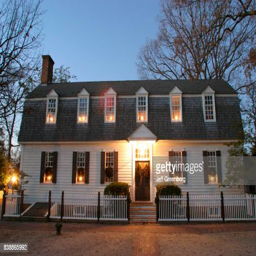
christmas lights on a building